Janus Lascaris

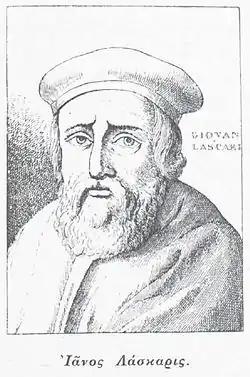

Janus Lascaris ("Ianos Láskaris"; c. 1445, Constantinople – 7 December 1535, Rome), also called John Rhyndacenus (from Rhyndacus, a country town in Asia Minor), was a noted Greek scholar in the Renaissance.